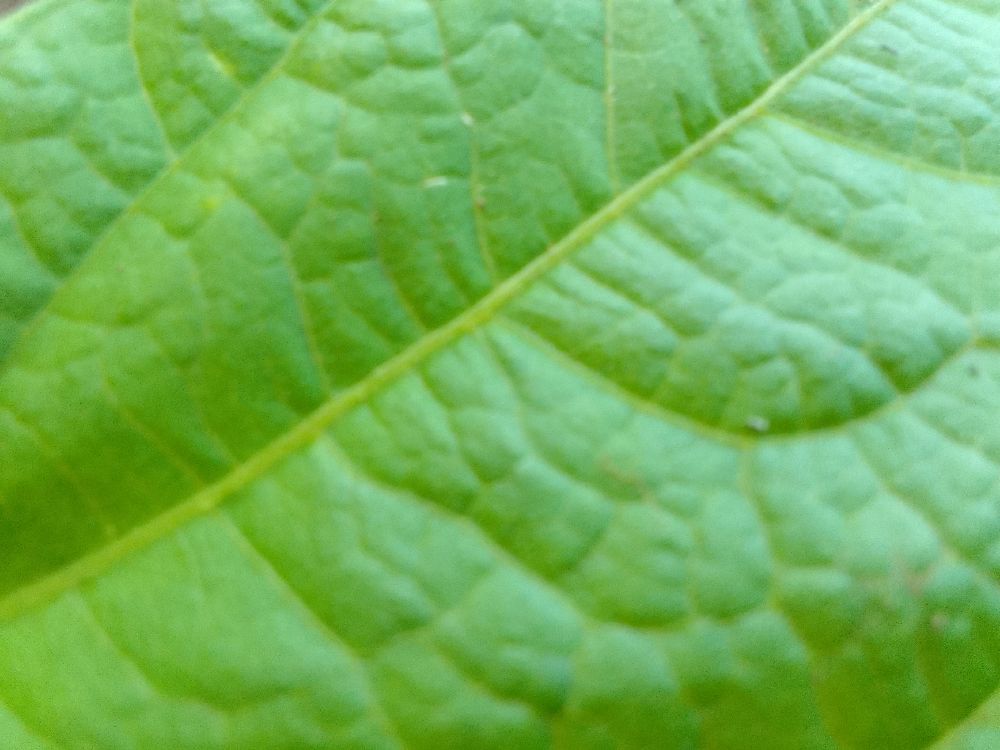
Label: healthy